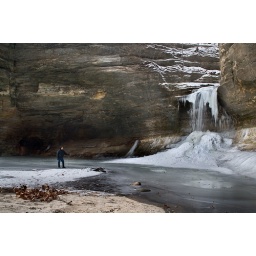
Water and ice falls in a huge box canyon in Matthiessen State Park.